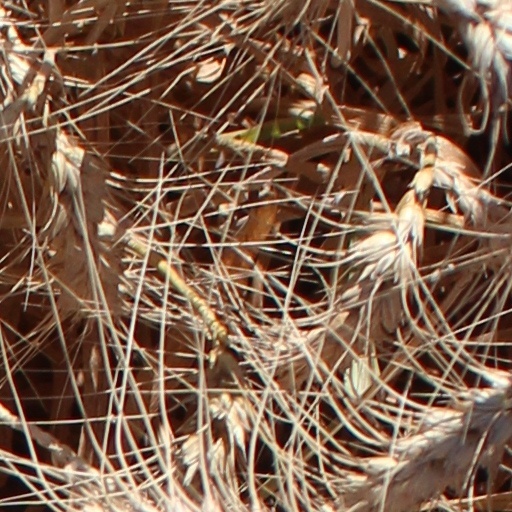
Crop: wheat